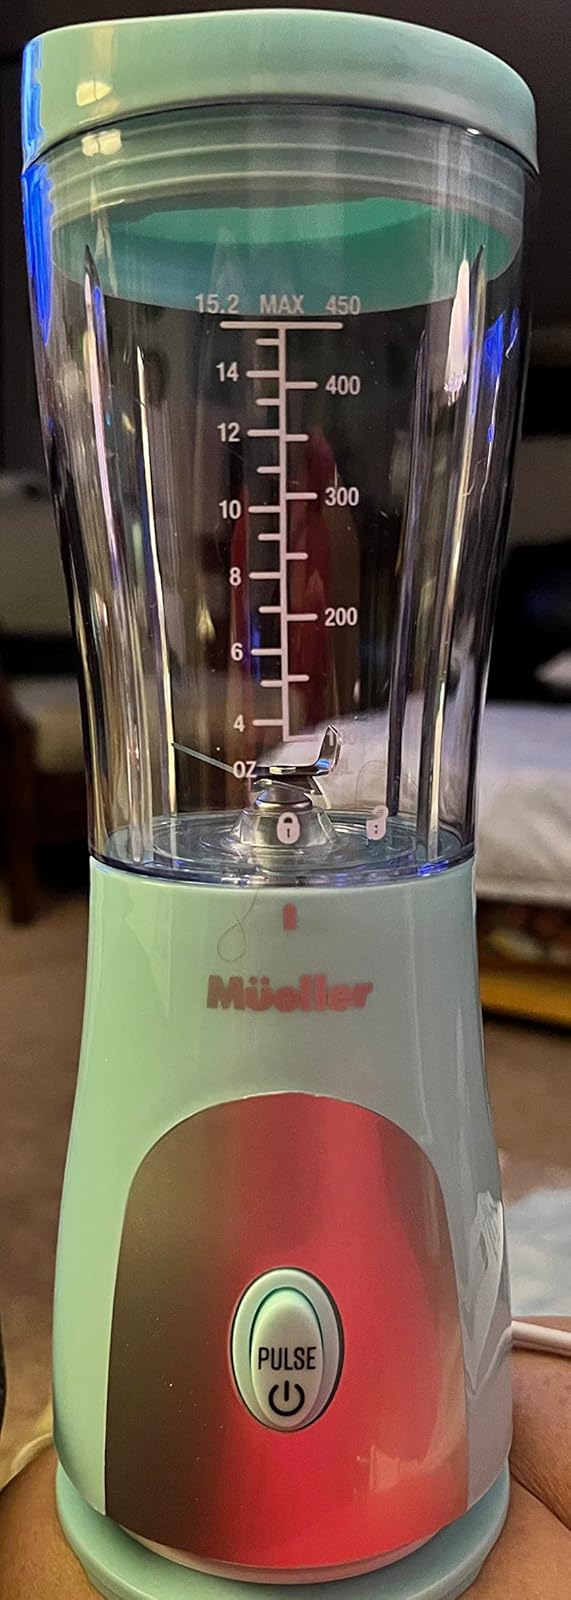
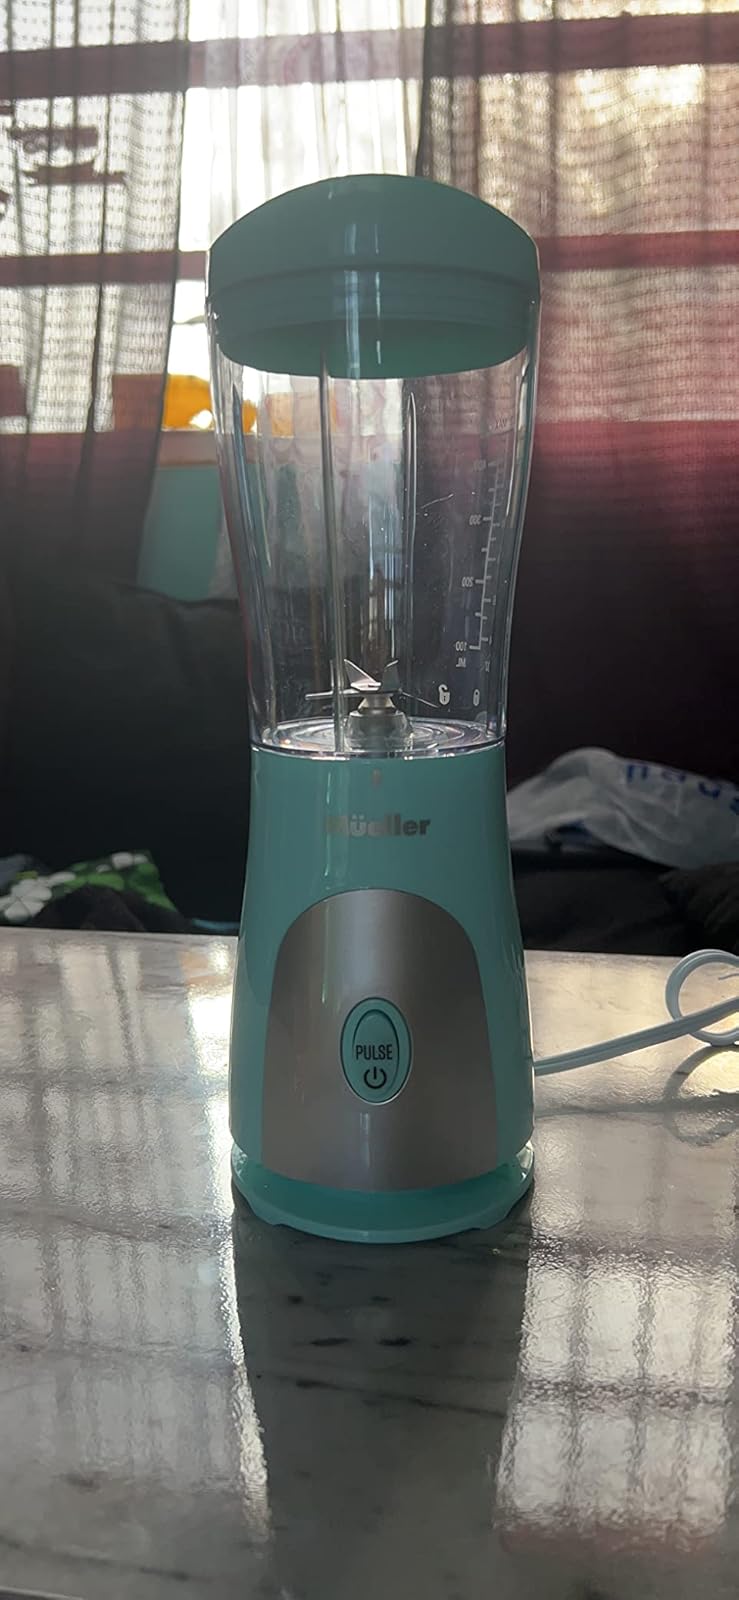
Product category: items_blender
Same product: yes